Brenda Cherry

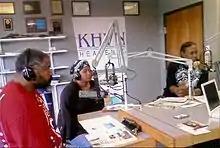
Cherry along with Jim Blackwell on the Robert Ashley Show on KHVN

Shaquanda Cotton was an African-American student who attended Paris High School in Paris, Texas. On March 16, 2006, Cotton, aged 14, was arrested for allegedly shoving a school hall monitor.